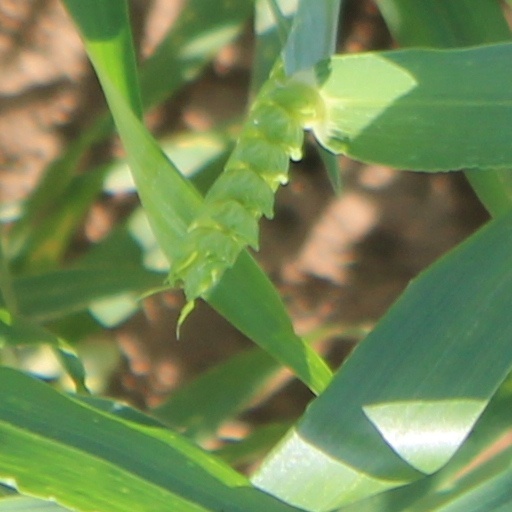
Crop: wheat